Terra Deva

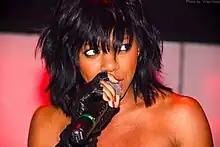
Derra performing in Estonia in 2011

Terra Deva McNair (born June 22, 1976) is an American singer, actress, and dancer, best known for performing on seasons 4 and 5 of Disney Channel's "The All New Mickey Mouse Club"."